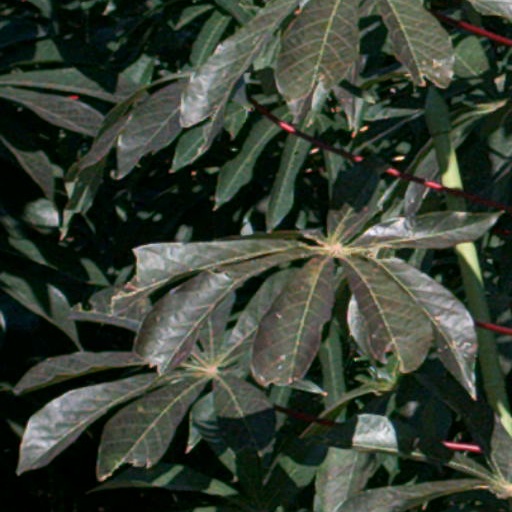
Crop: cassava